Newcastle upon Tyne

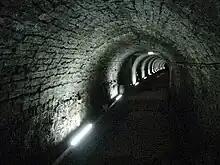
Victoria Tunnel, built to transport coal

In the Sandgate area, to the east of the city, and beside the river, resided the close-knit community of keelmen and their families. They were so called because they worked on the keels, boats that were used to transfer coal from the river banks to the waiting colliers, for export to London and elsewhere. In the 1630s, about 7,000 out of 20,000 inhabitants of Newcastle died of plague, more than one-third of the population. Specifically within the year 1636, it is roughly estimated with evidence held by the Society of Antiquaries that 47% of the then population of Newcastle died from the epidemic; this may also have been the most devastating loss in any British city in this period.